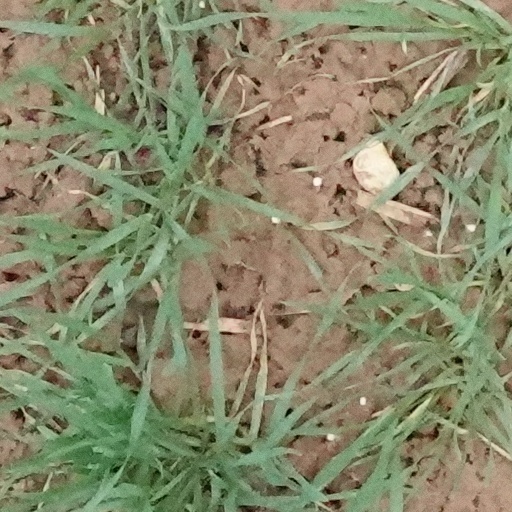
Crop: wheat